Tim Wirth

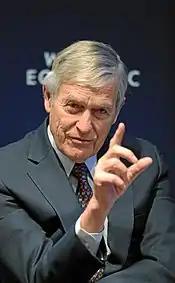
Wirth during the WEF 2011

Following two decades of elected politics, Wirth was national co-chair of the Clinton–Gore campaign, and served in the U.S. Department of State as the first Undersecretary for Global Affairs from 1993 to 1997. He led U.S. foreign policy in the areas of refugees, population, environment, science, human rights and narcotics. He chaired the United States Delegation at the 1994 Cairo Conference on Population and Development, and was the lead U.S. negotiator for the Kyoto Climate Conference until he resigned from the Administration in late 1997 to accept Ted Turner's invitation to be President of the newly created United Nations Foundation.